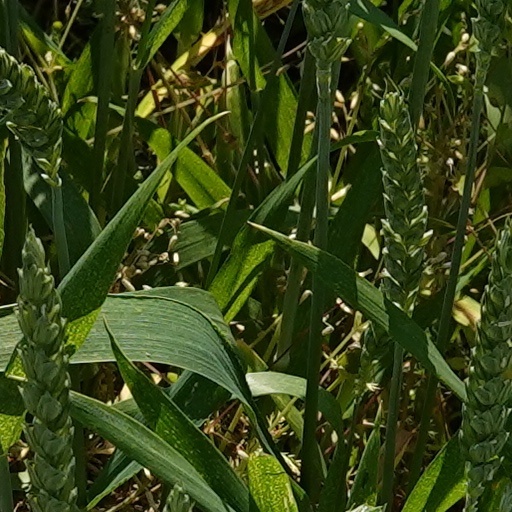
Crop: wheat